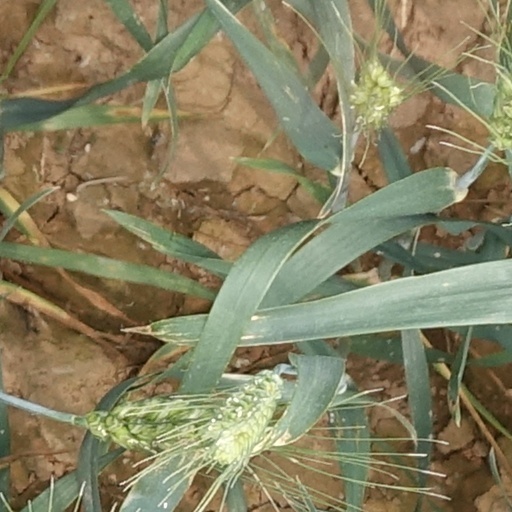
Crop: wheat